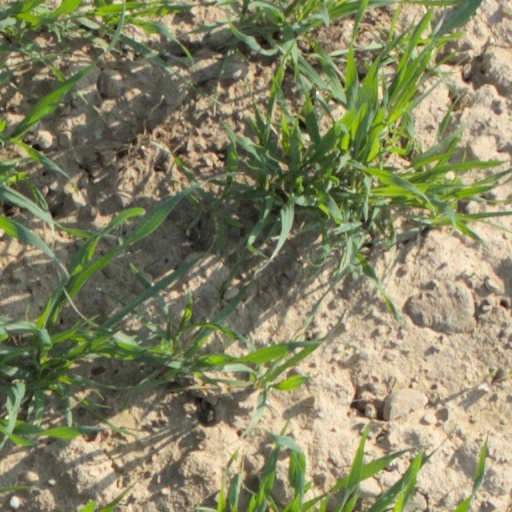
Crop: wheat